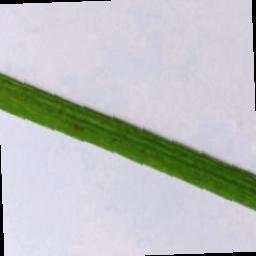
Label: Rice___Brown_Spot